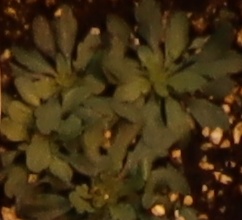
Label: Horseweed